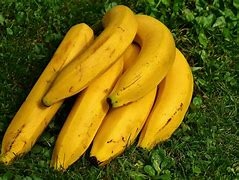
Label: banana